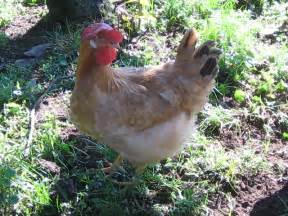
Label: chicken